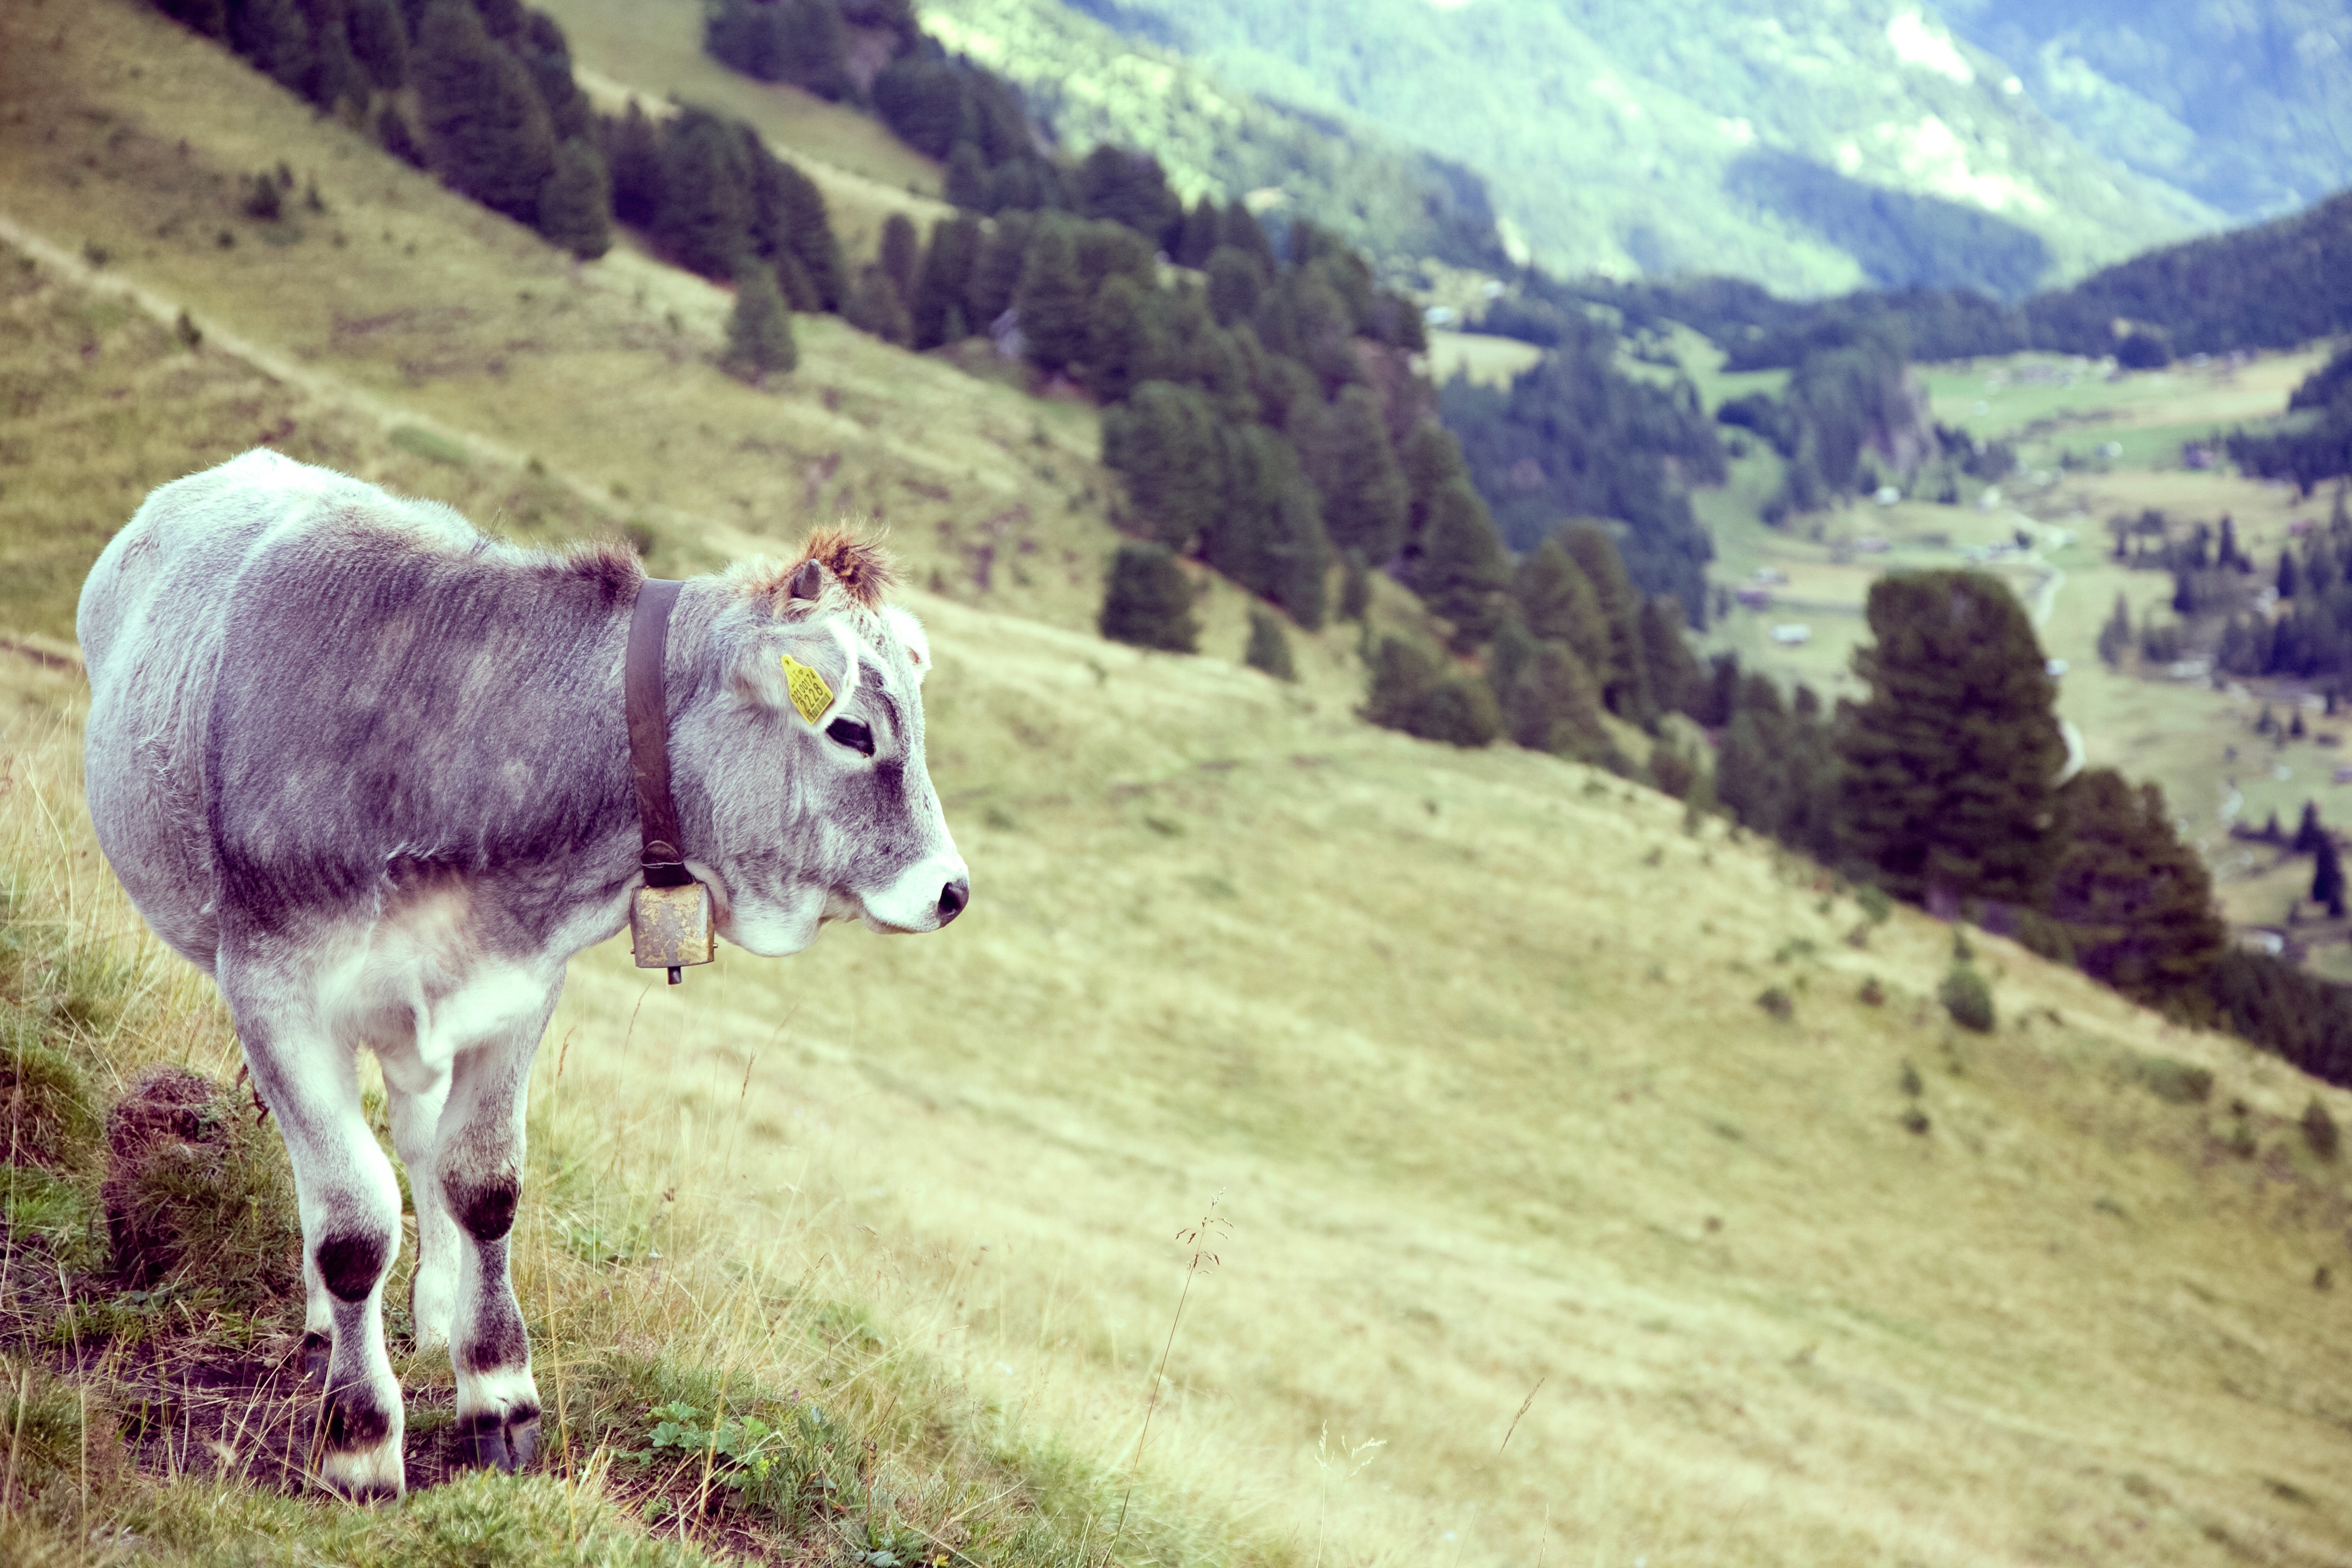
pasture, mountainous landforms, natural landscape, livestock, mountain, highland, grass, mountain range, rural area, grassland, hill station, meadow, hill, alps, bovine, fell, burro, landscape, plant, wildlife, grazing, valley, pack animal, horse